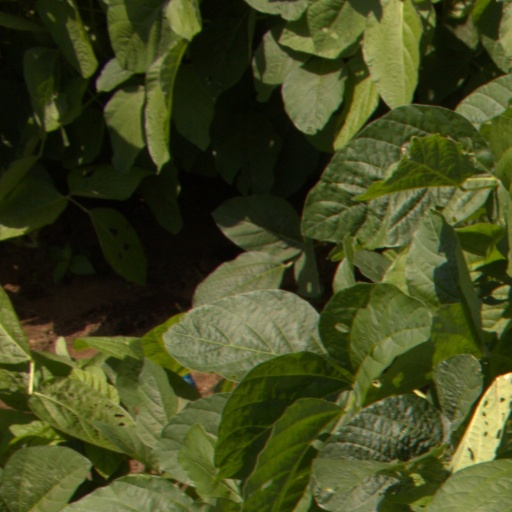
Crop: soybean